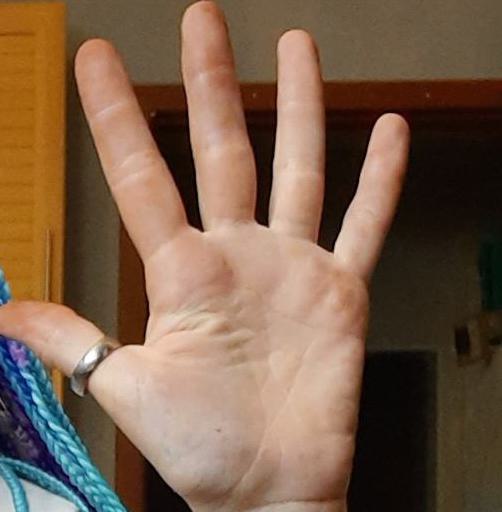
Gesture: palm